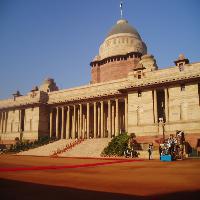
Weather: sun or clear